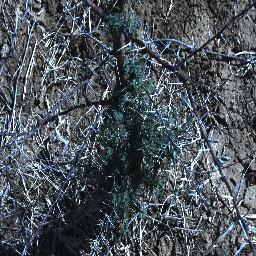
Label: prickly_acacia